Arboga, California

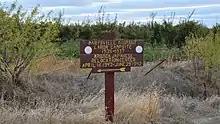
Arboga Assembly Center marker

Arboga is an unincorporated community in Yuba County, California. It is located , south of Olivehurst on the Sacramento Northern Railroad, at an elevation of 56 feet (17 m). It was named in 1911 by the pastor of the Mission Covenant Church of Sweden for his hometown of Arboga, Sweden.